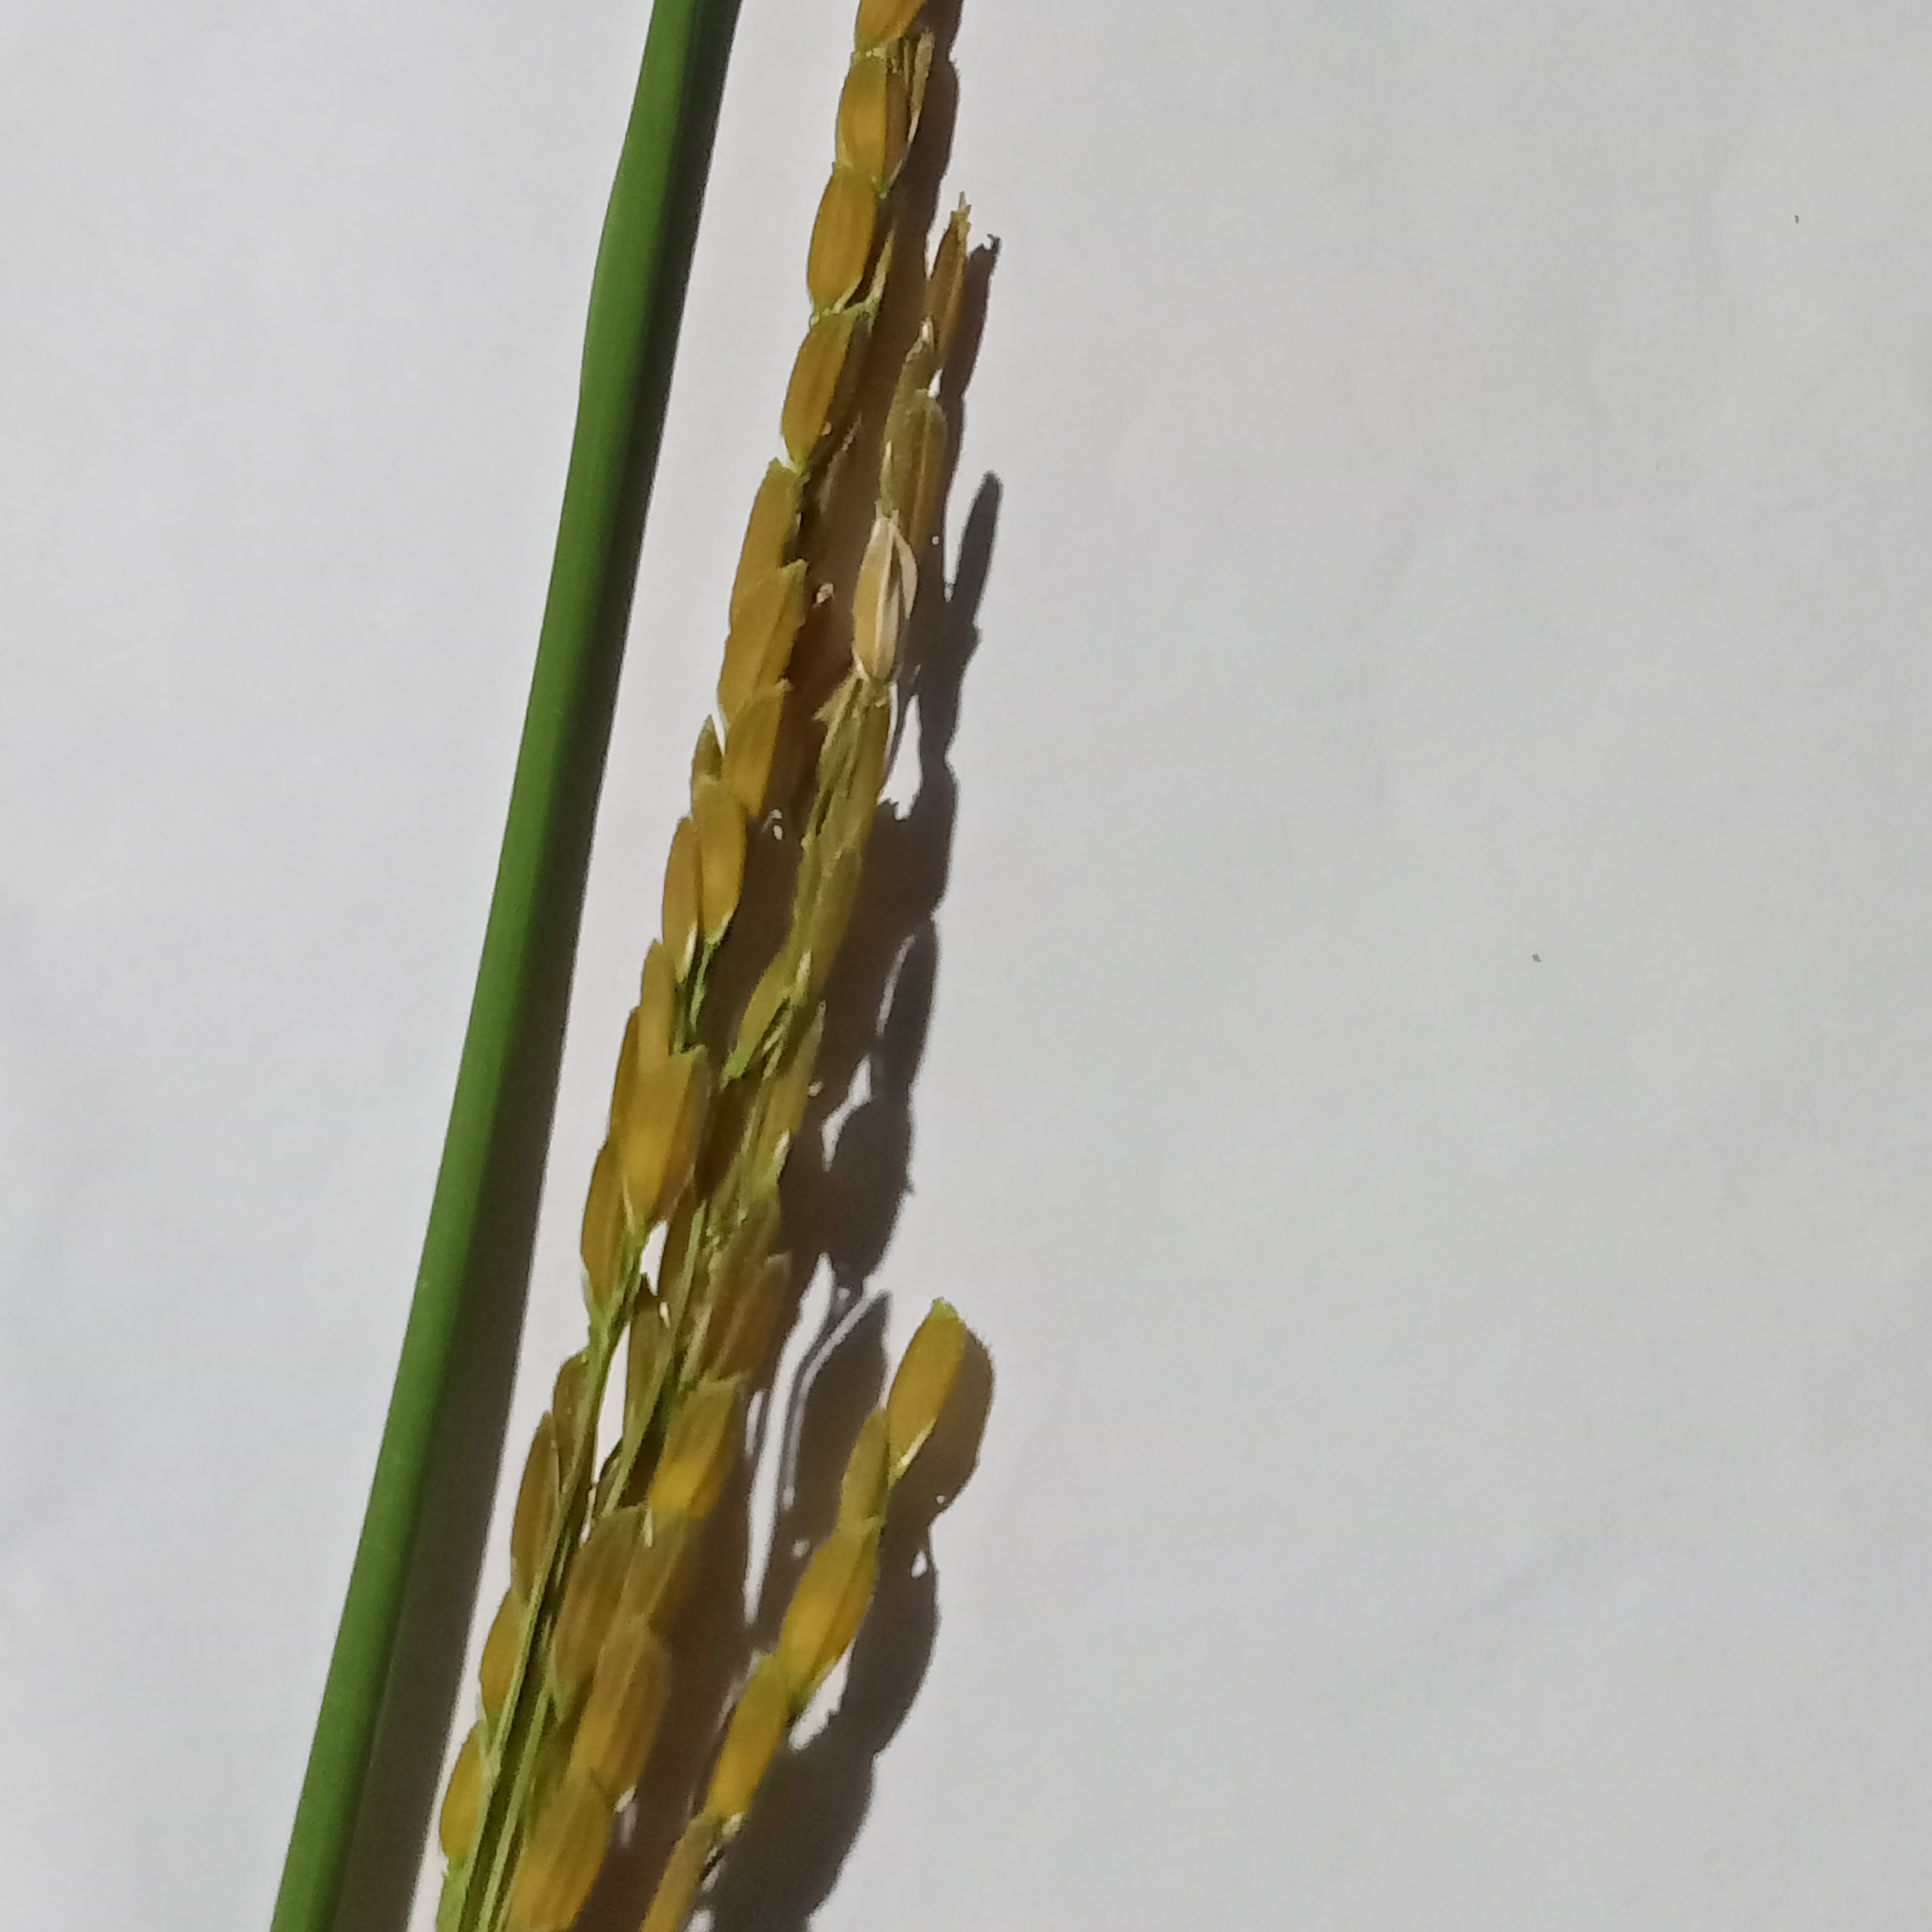
Nhãn: Bệnh Đạo ôn lá và cổ bông (Rice leaf and neck blast)